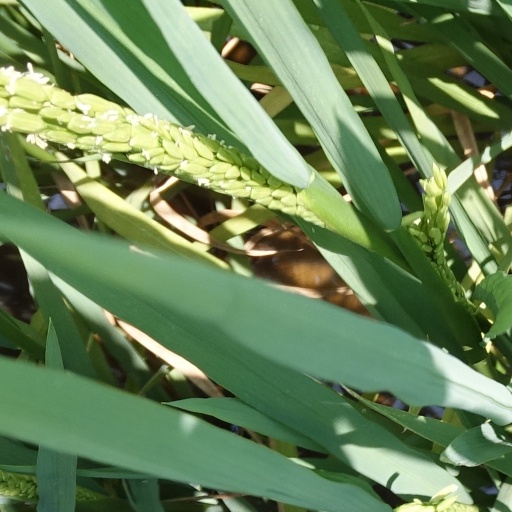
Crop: rice